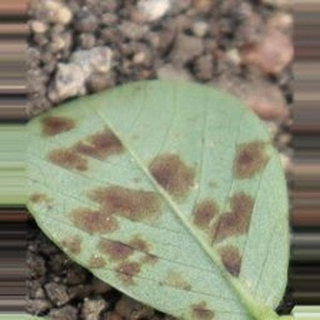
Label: groundnut_rust